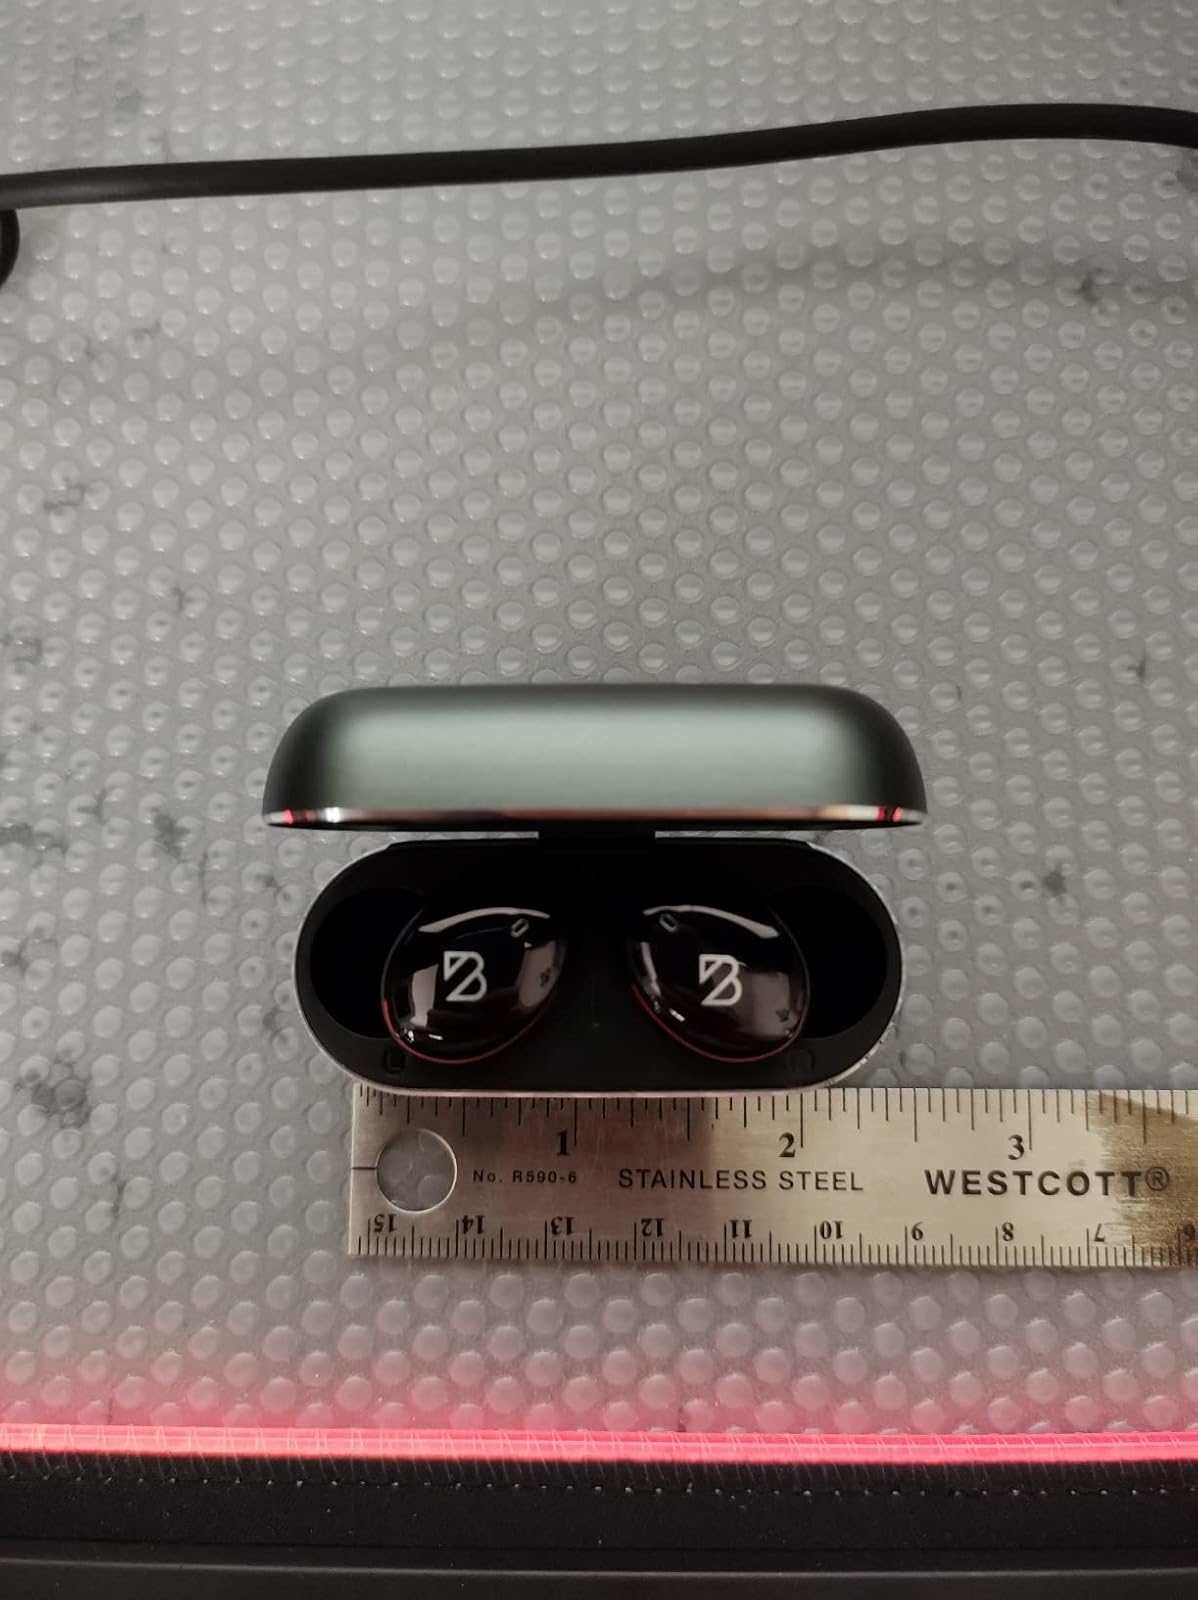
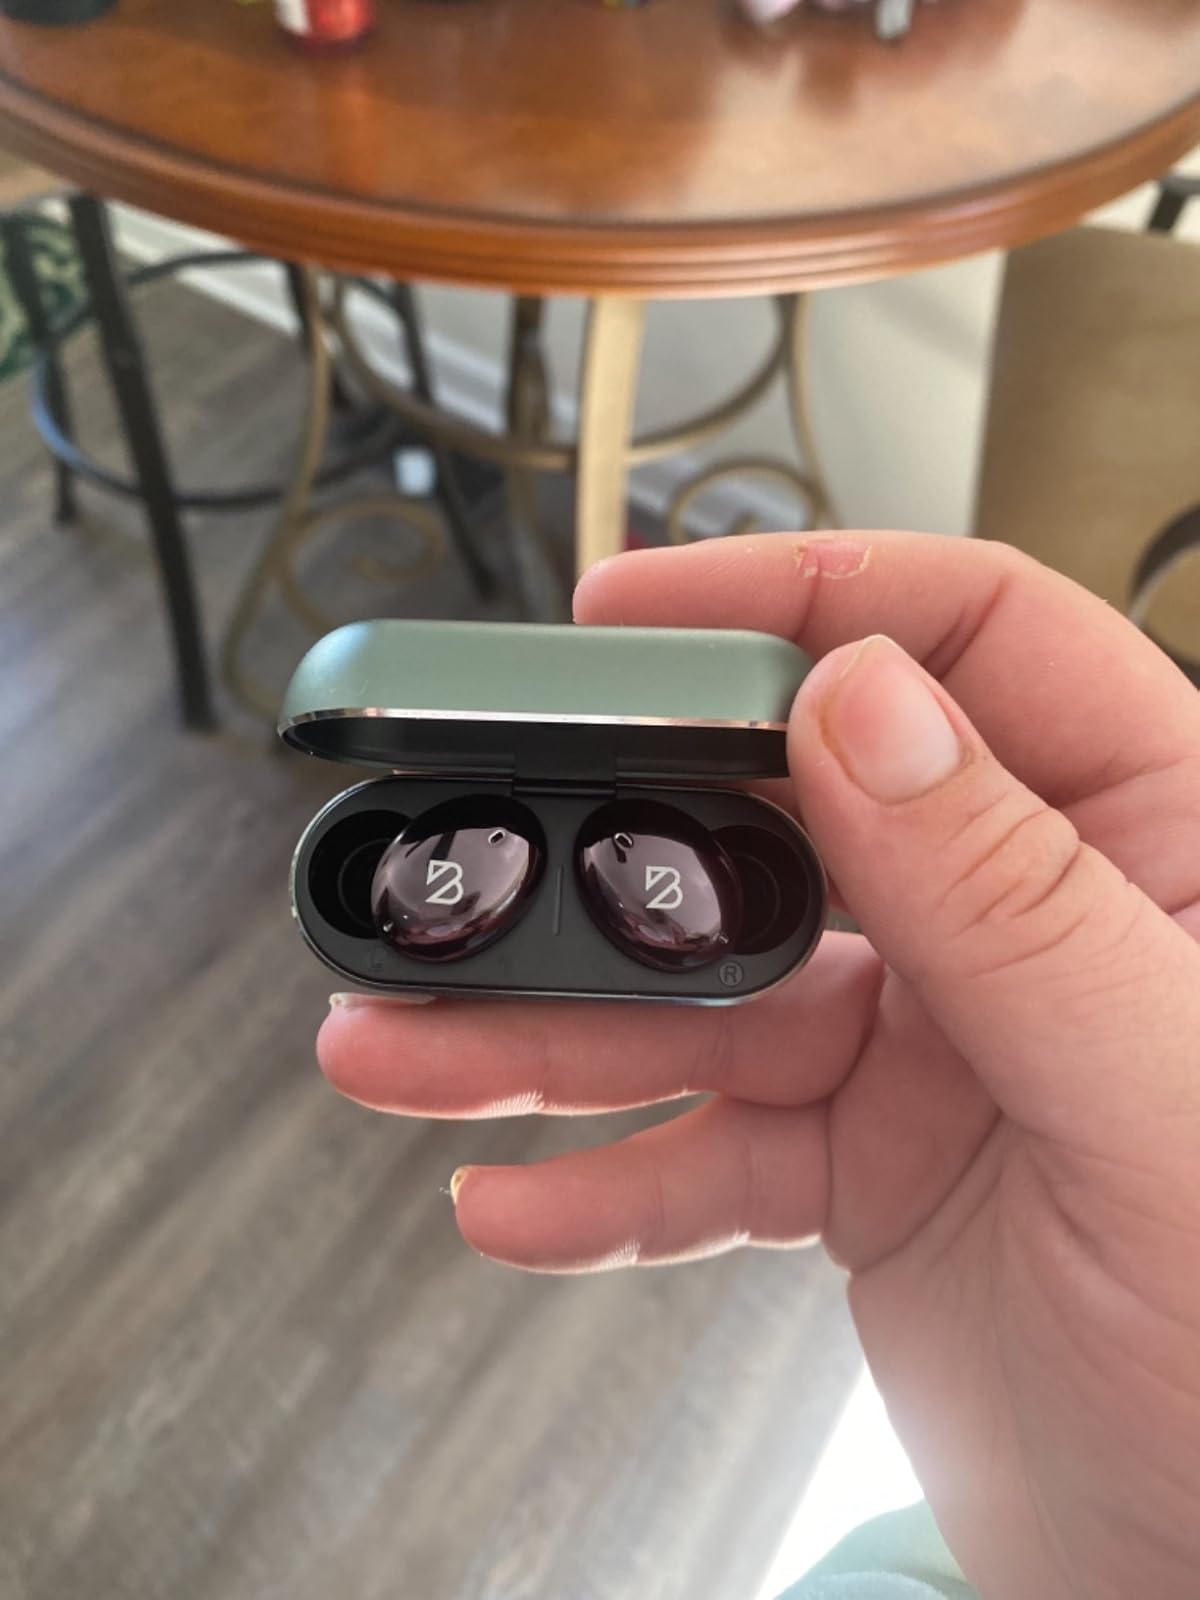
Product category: earbuds
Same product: yes